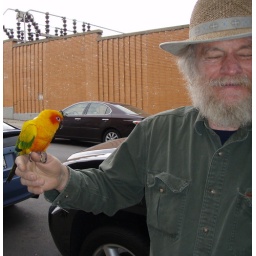
This man was walking up the street. walking his dog on a lesh and carrying. his bird in Brooklyn, NY